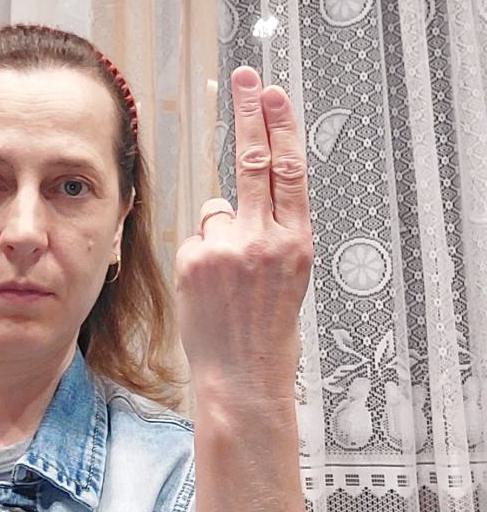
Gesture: two_up_inverted